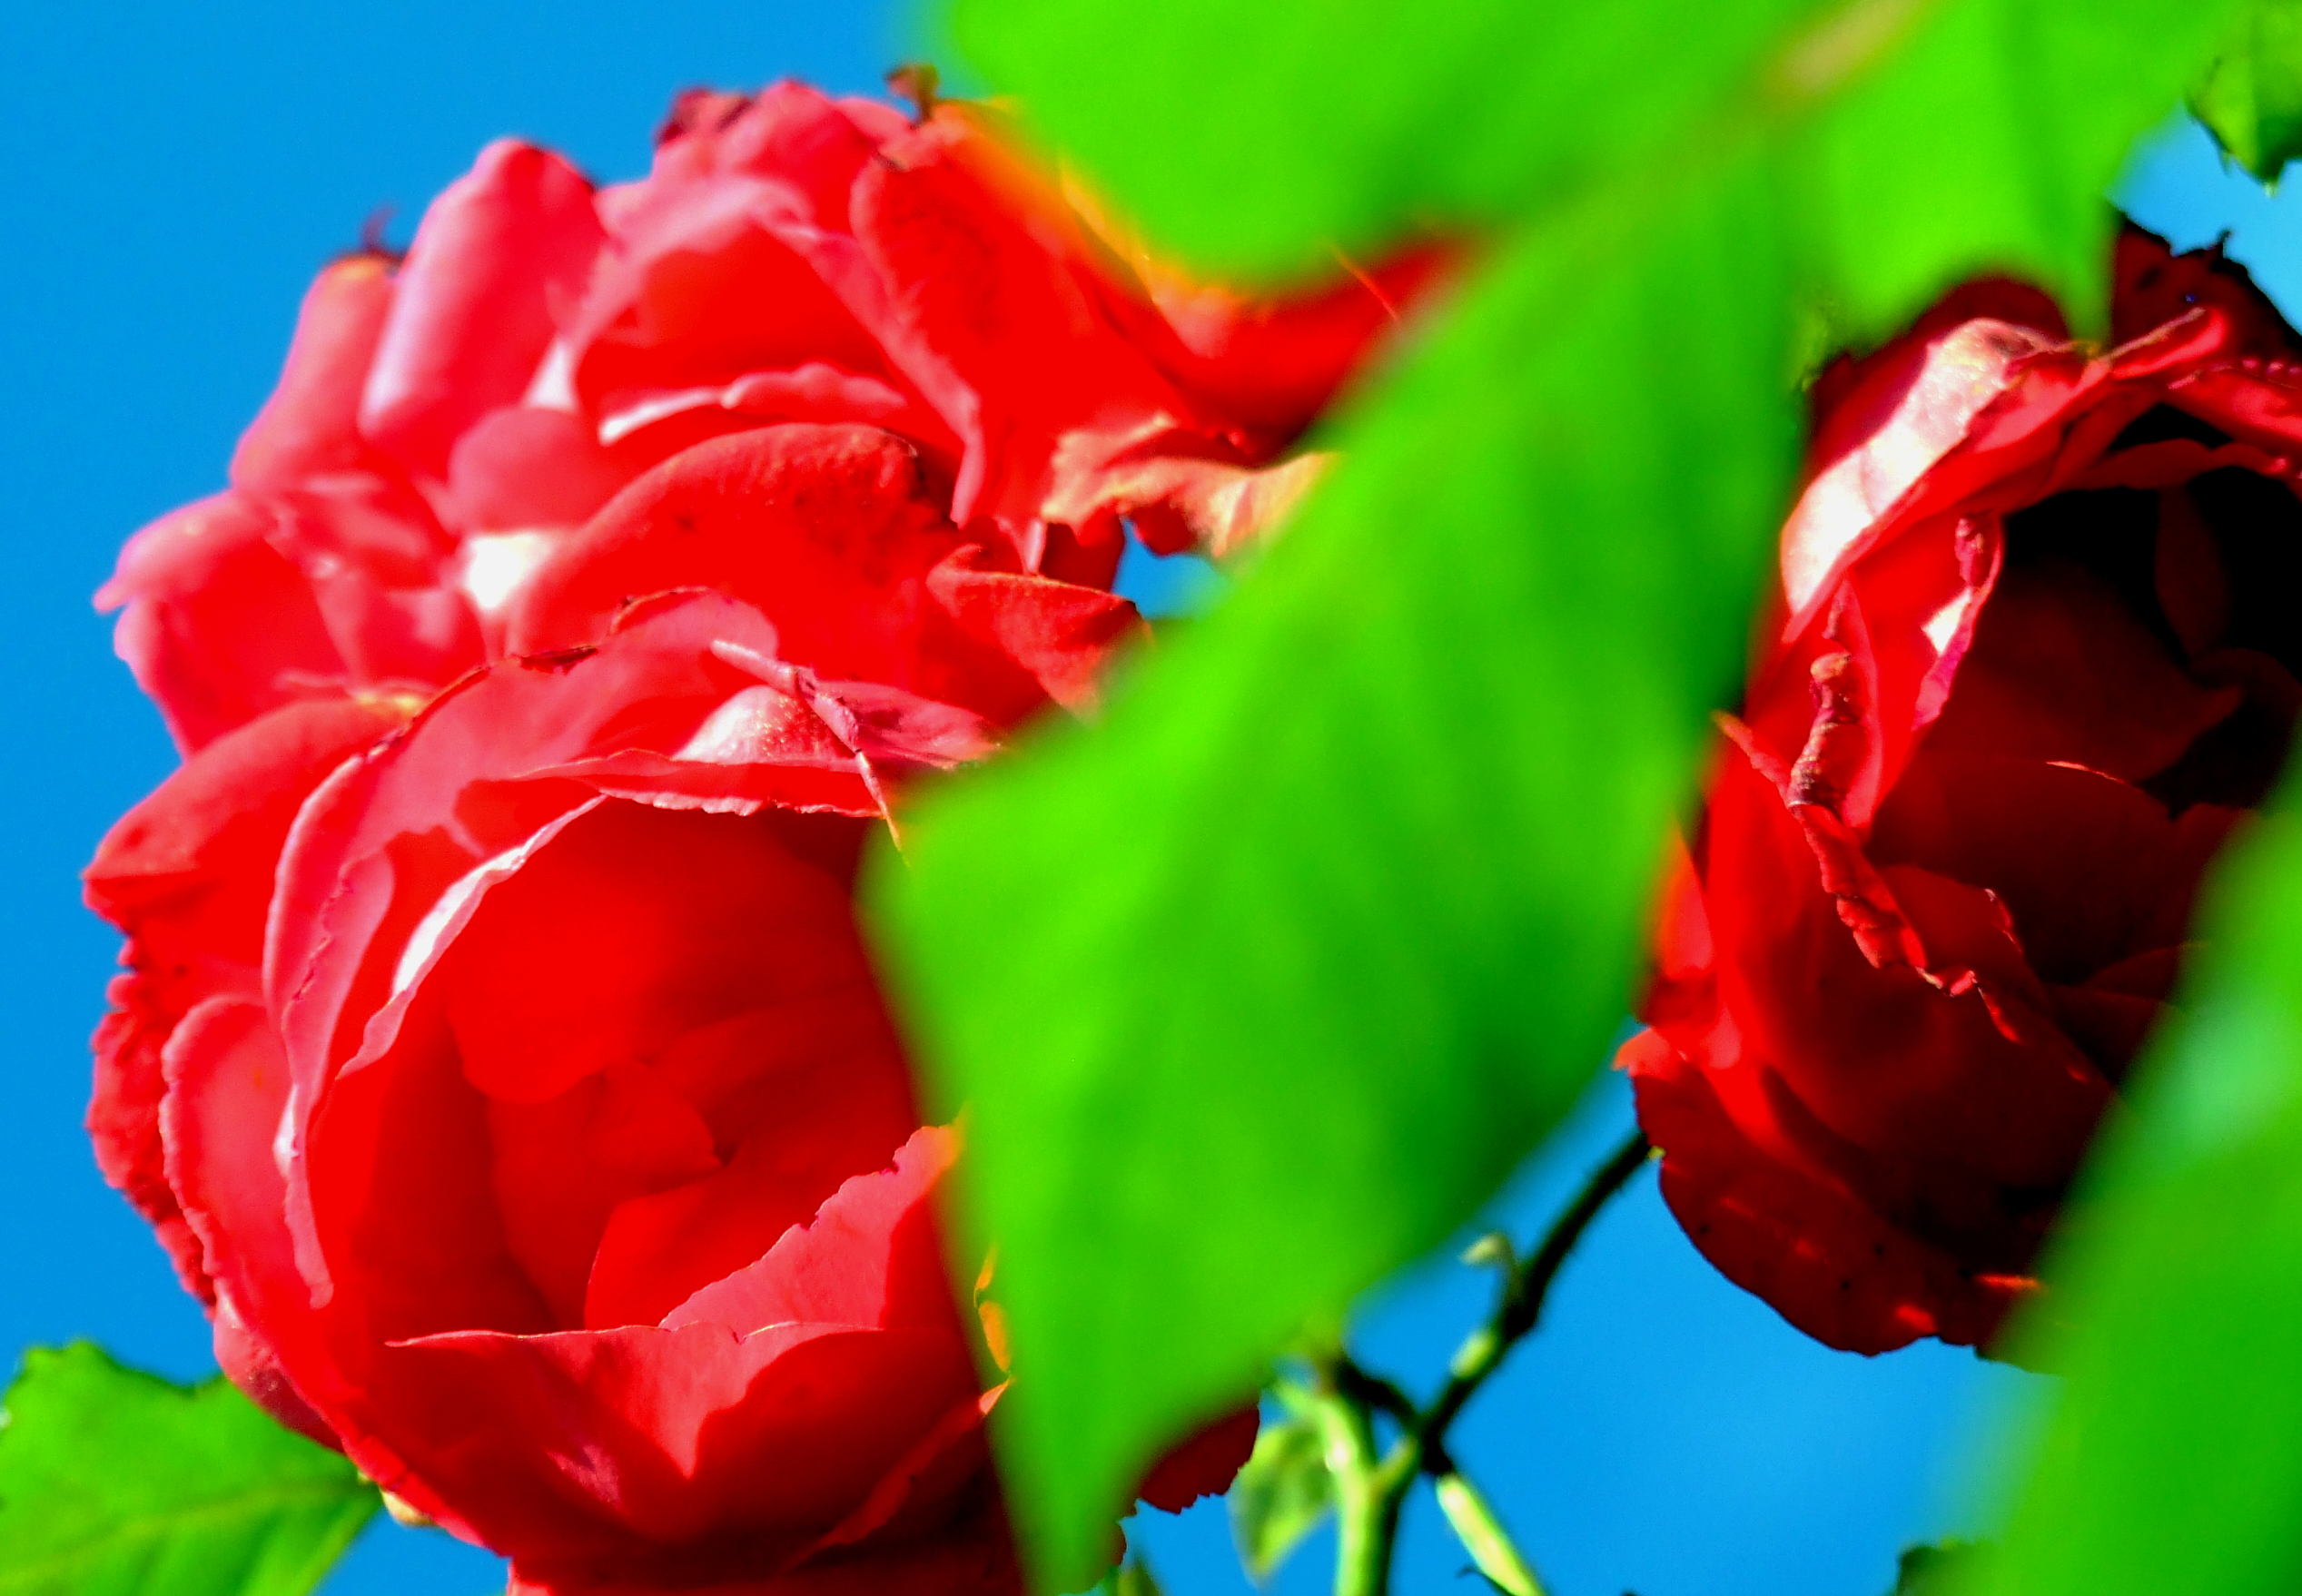
plant, flower, petal, rose, red, color, macro, flora, macro photography, flowering plant, garden roses, land plant